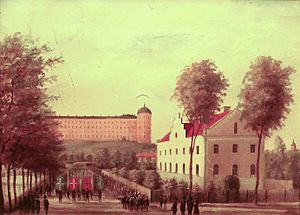
Skandinavien
Nordiske studerendes møde 1856, Foto af maleri.
Skandinavien betegner et landområde i det nordlige Europa, som består af Danmark, Norge og Sverige.